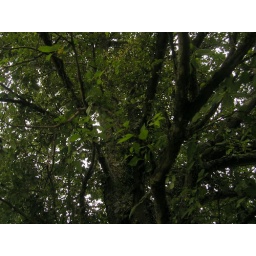
The tree in the new field